Z flag

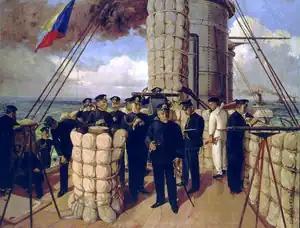
Z flag being raised at Tsushima

The Z flag has special meaning in Japan (as well as in naval history generally) due to its connection with and symbolizing of the Japanese victory at the Battle of Tsushima.